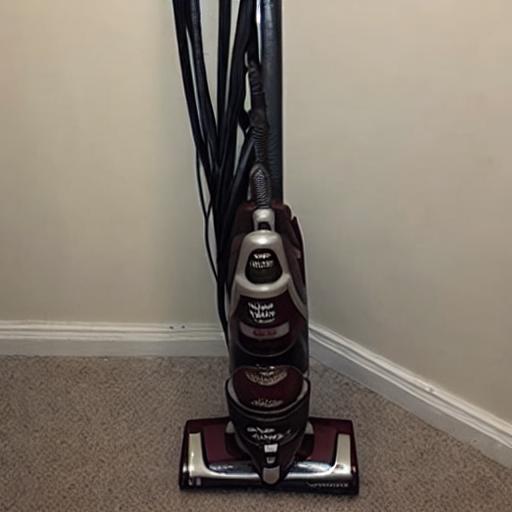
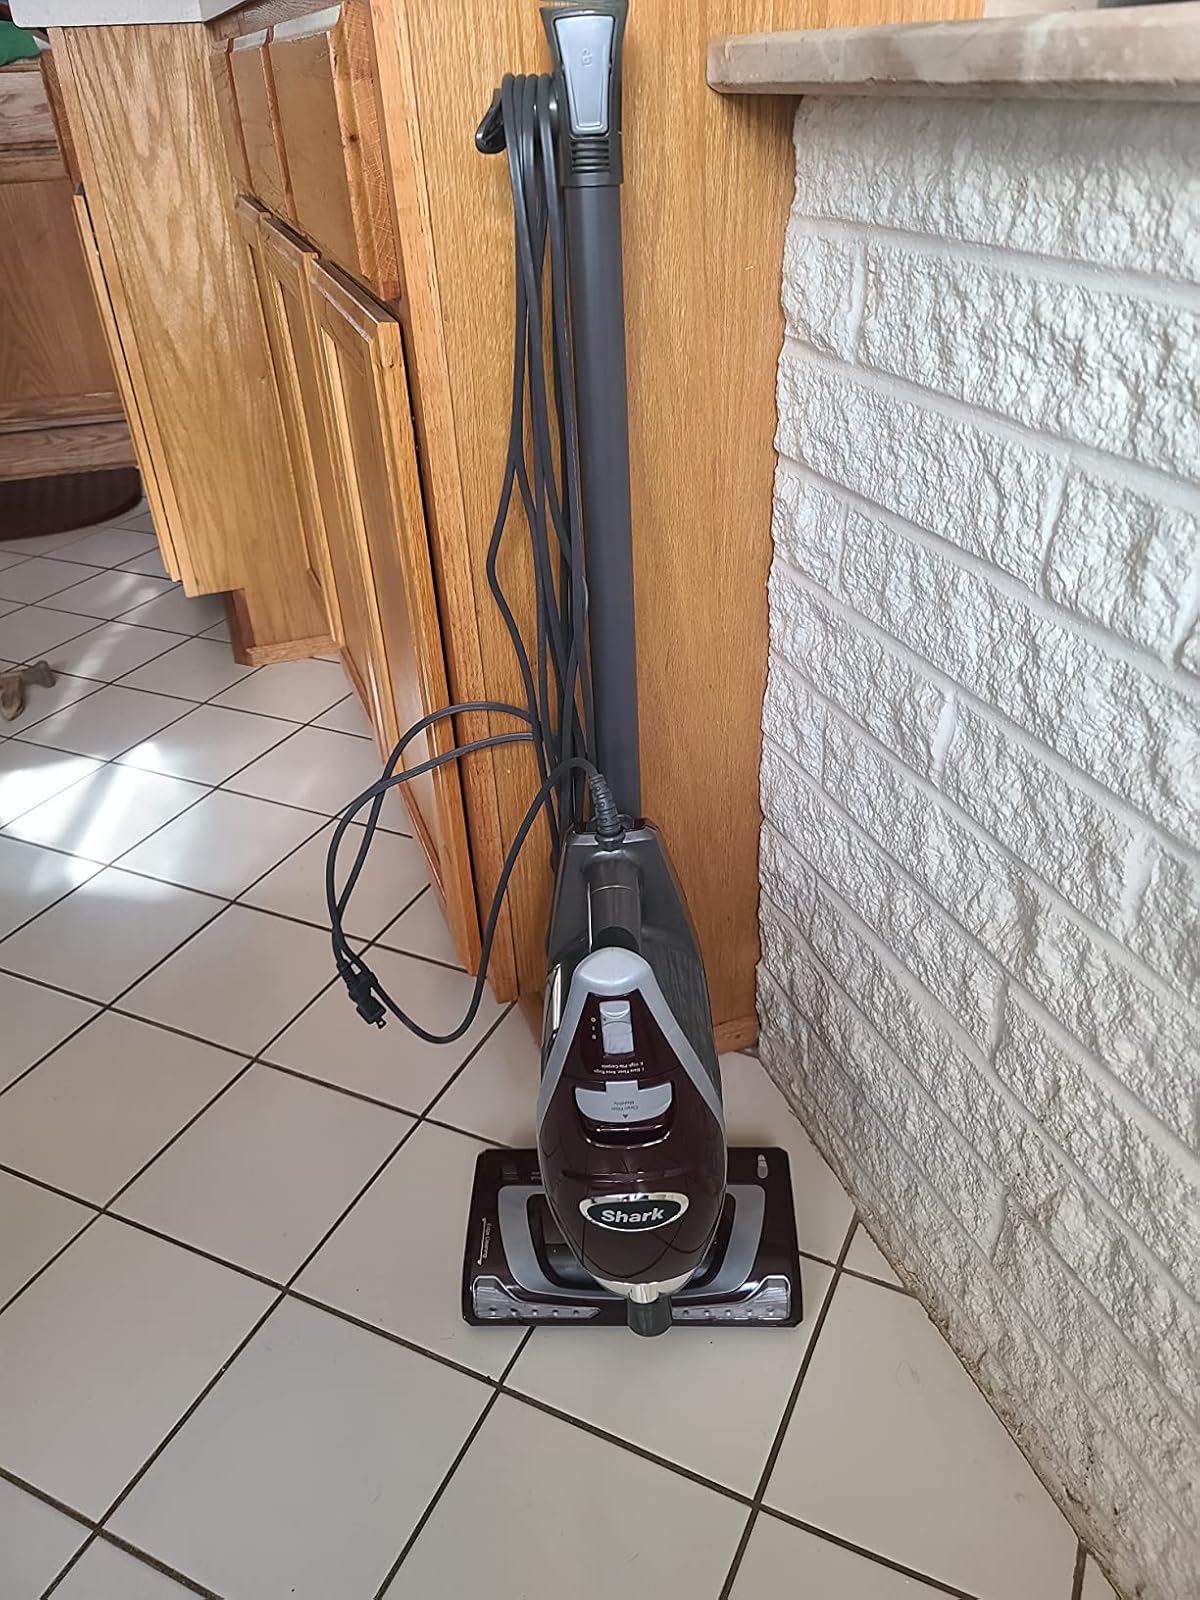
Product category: items_vacuum
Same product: no